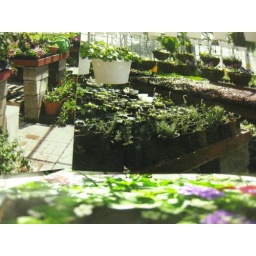
A few pictures from how my schools green house looked in the past years.